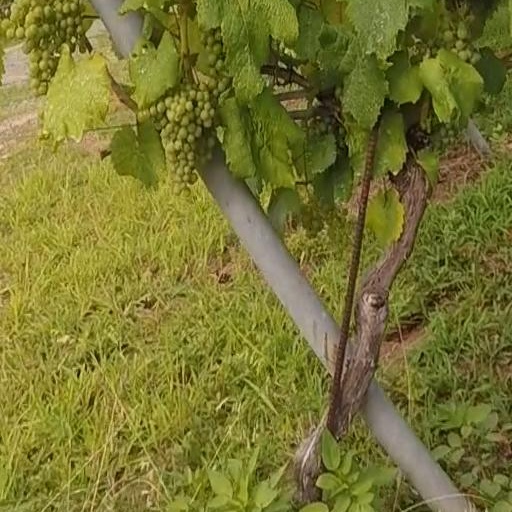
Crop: grape